Battle of Bosworth Field

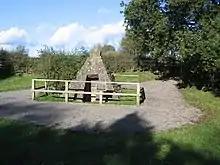
Richard's Well, where the last Yorkist king supposedly took a drink of water on the day of the battle

Shakespeare's account of the battle was mostly based on chroniclers Edward Hall's and Raphael Holinshed's dramatic versions of history, which were sourced from Vergil's chronicle. However, Shakespeare's attitude towards Richard was shaped by scholar Thomas More, whose writings displayed extreme bias against the Yorkist king. The result of these influences is a script that vilifies the king, and Shakespeare had few qualms about departing from history to incite drama. Margaret of Anjou died in 1482, but Shakespeare had her speak to Richard's mother before the battle to foreshadow Richard's fate and fulfill the prophecy she had given in "Henry VI". Shakespeare exaggerated the cause of Richard's restless night before the battle, imagining it as a haunting by the ghosts of those whom the king had murdered, including Buckingham. Richard is portrayed as suffering a pang of conscience, but as he speaks he regains his confidence and asserts that he will be evil, if such needed to retain his crown.